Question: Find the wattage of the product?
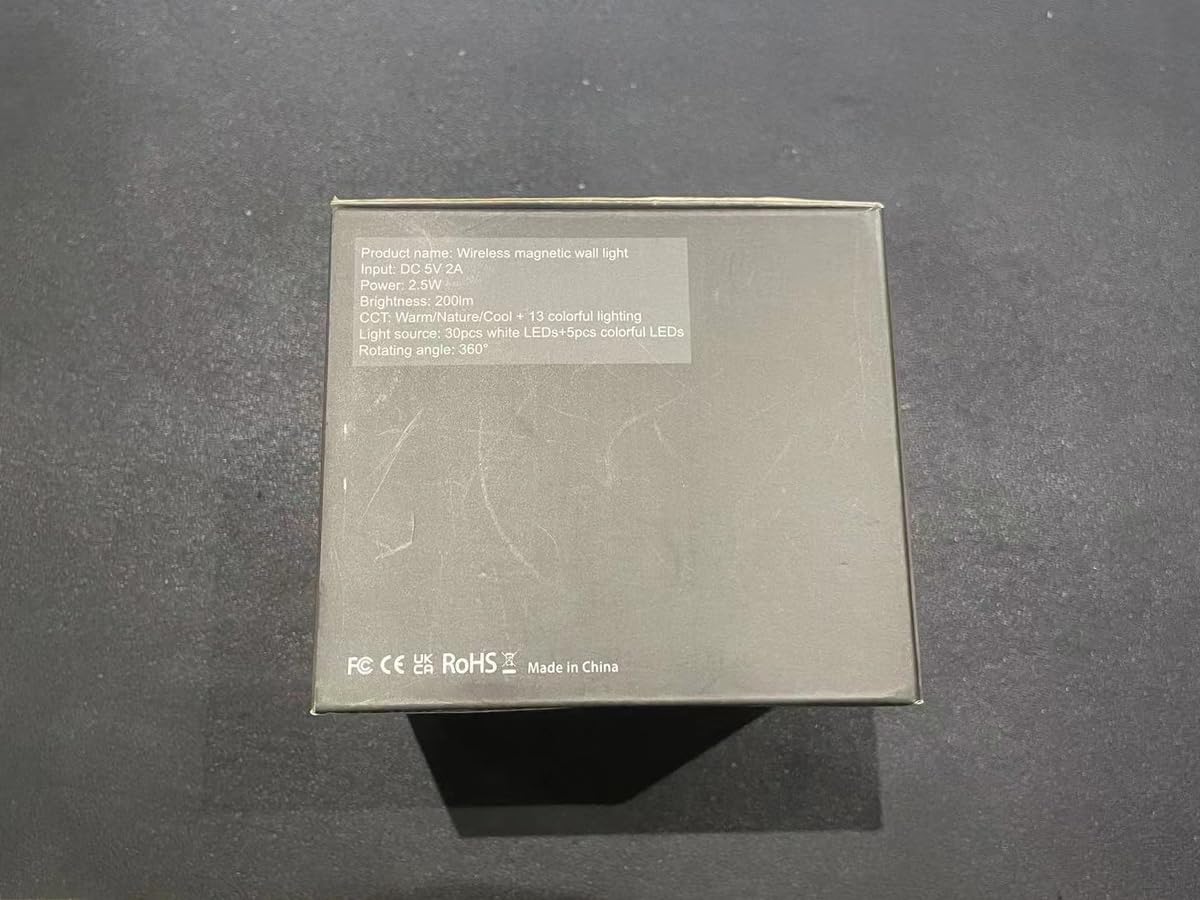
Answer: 2.5 watt